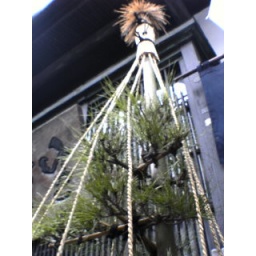
at matsuya, tokyo&amp;quot;matsu&amp;quot; means pine tree in japanese